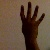
The image shows a hand gesture representing the number 4 in Indian Sign Language.